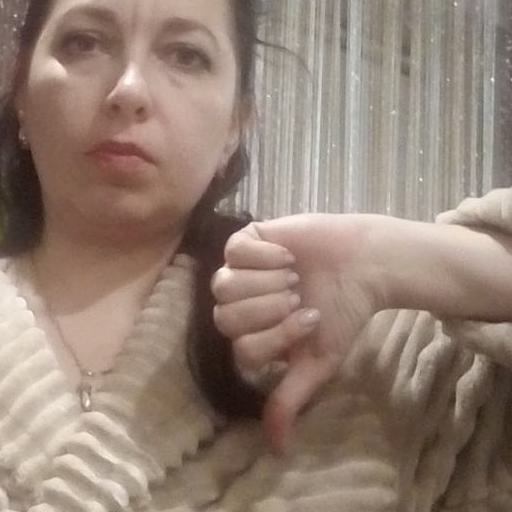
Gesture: dislike